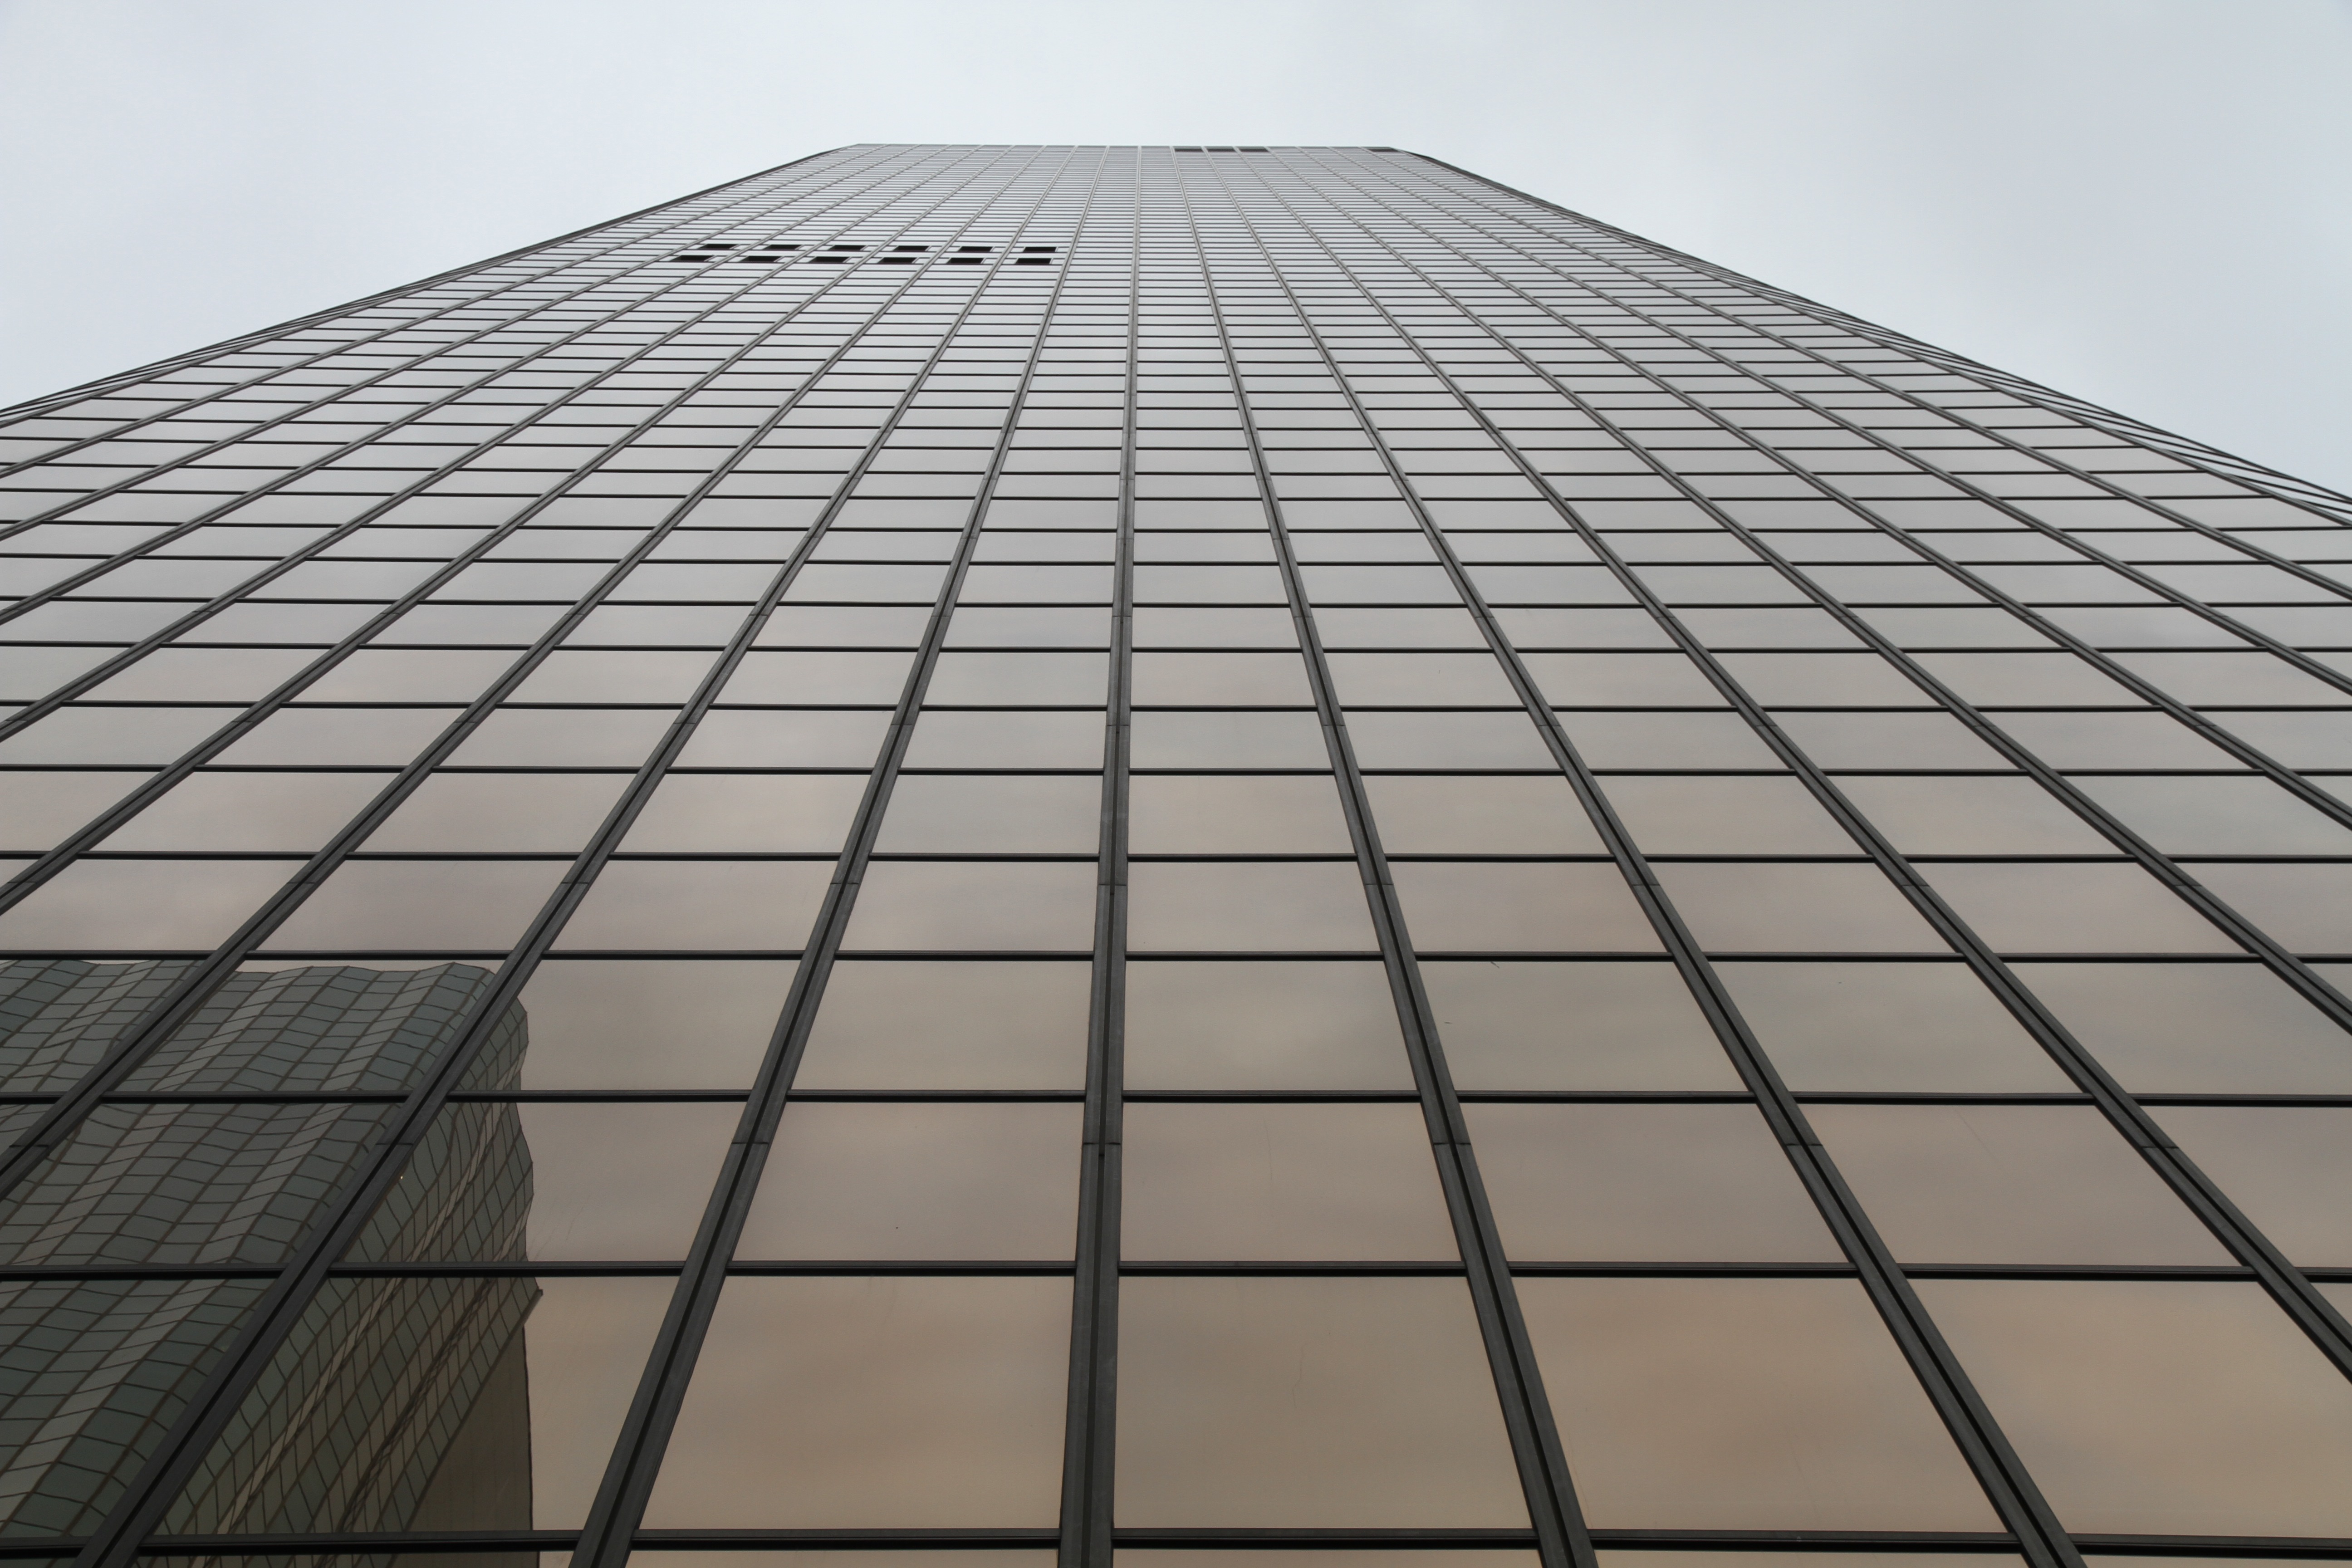
architecture, floor, roof, skyscraper, line, facade, symmetry, shape, brisbane, glass facades, daylighting, outdoor structure